Allin House

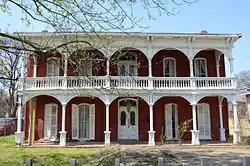

The Allin House is a historic house located at 515 Columbia Street in Helena-West Helena, Arkansas.